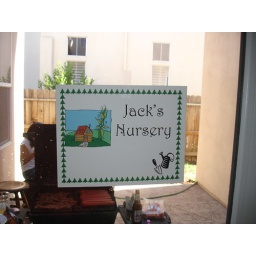
Here the kids could plant their own beans in a cup to take home and watch grow!